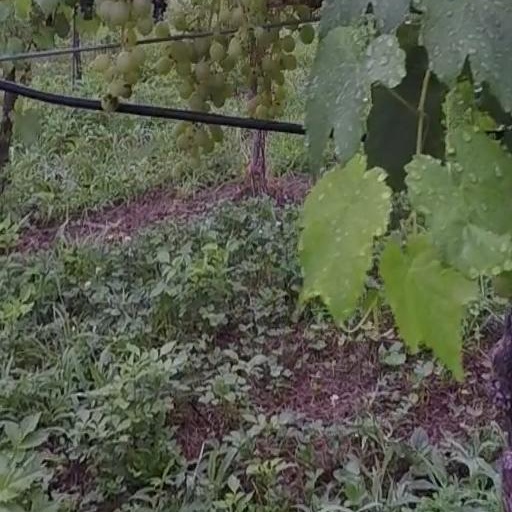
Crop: grape